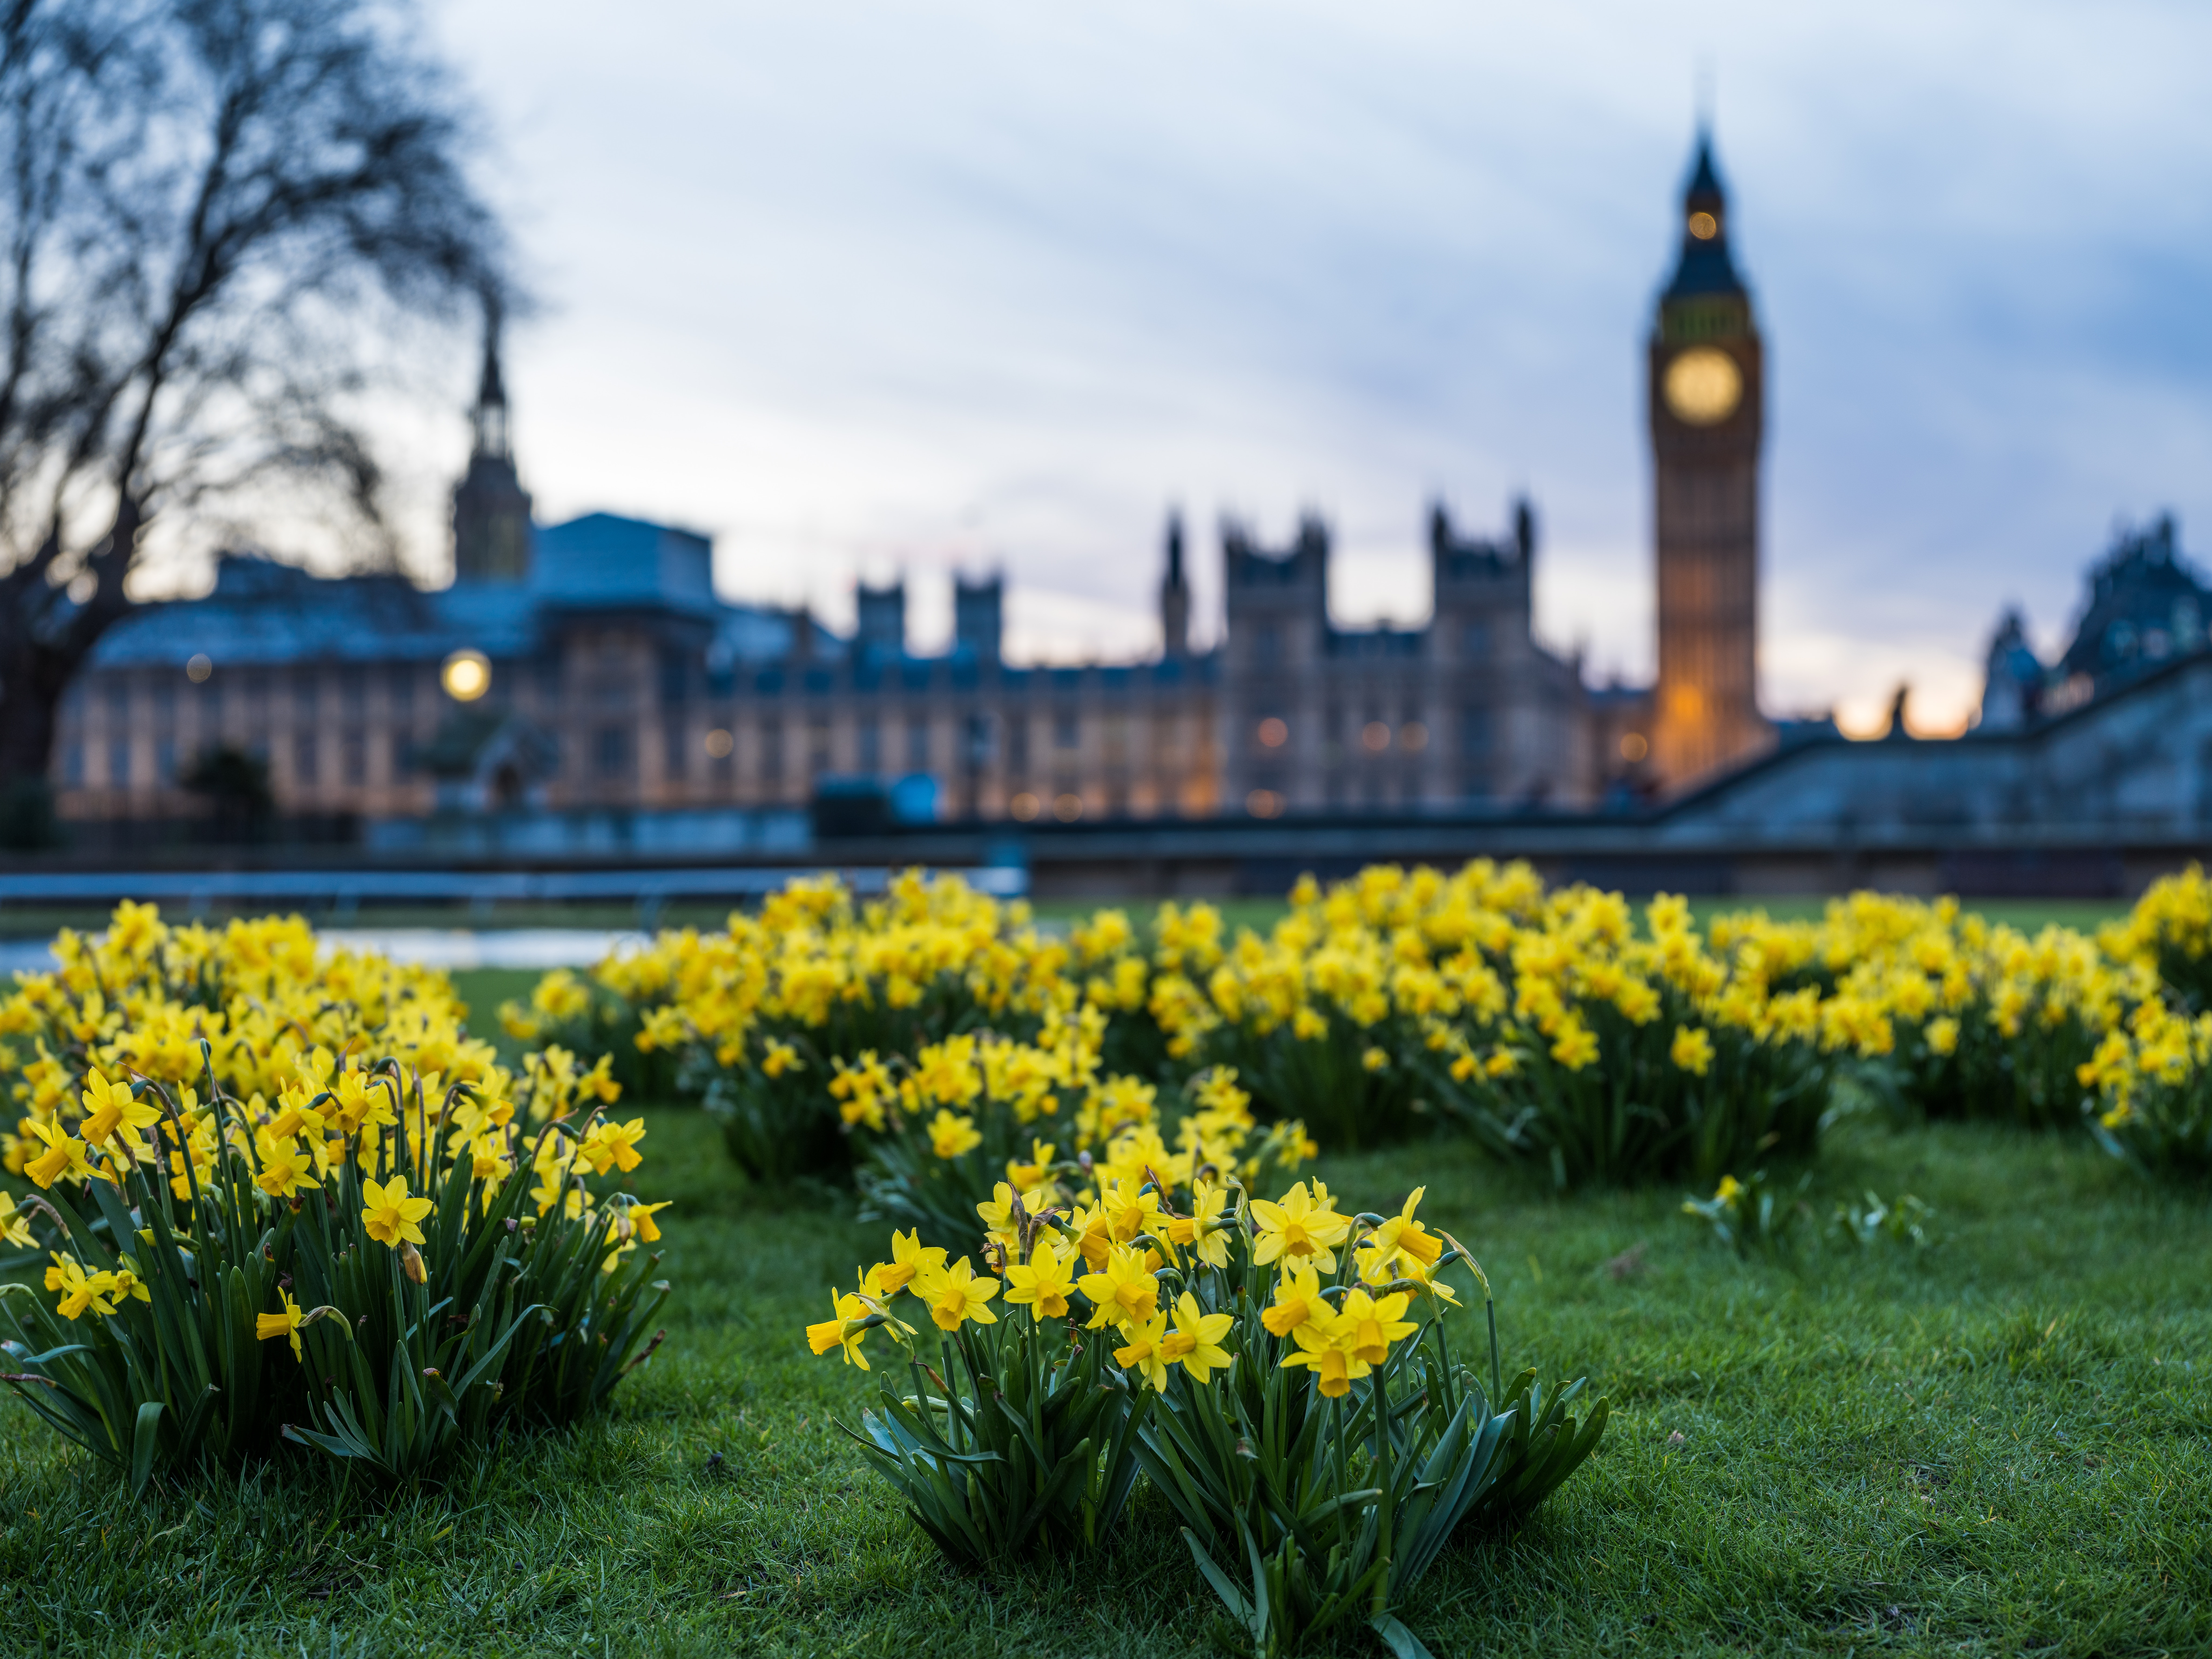
plant, flower, park, yellow, garden, rural area, flowering plant, land plant